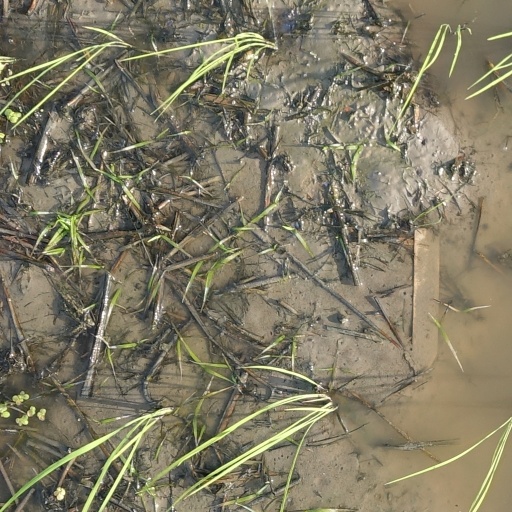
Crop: rice